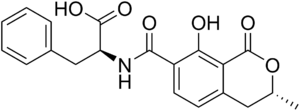
Ochratoksin
Ochratoksiner er en gruppe af svampegifte, som dannes af visse arter af svampeslægten Aspergillus og visse Penicillium-arter, særligt Penicillium verrucosum og Penicillium carbonarius. Ochratoxin A er det mest udbredte giftstof i denne gruppe, mens ochratoksinerne B og C er mindre væsentlige.